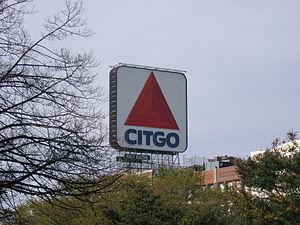
Fenway-Kenmore est un quartier de Boston, dans le Massachusetts, au nord-est des États-Unis. Bien qu'il soit considéré comme un quartier administratif, il est composé de nombreuses sections distinctes qui sont presque toujours qualifiés de Fenway, Kenmore Square ou Kenmore. En outre, le quartier de Fenway est divisé en deux sous-quartiers communément appelés East Fenway/Symphony et West Fenway.